Sandokan to the Rescue (film)

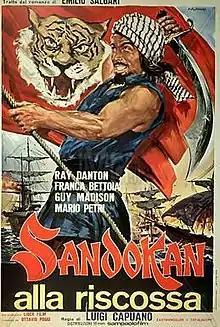

Sandokan to the Rescue is a 1964 historical adventure film directed by Luigi Capuano and starring Ray Danton, Guy Madison and Franca Bettoia. It was made as a co-production between Italy and West Germany. It is based on the 1907 novel "Sandokan to the Rescue" by Emilio Salgari featuring the character of Sandokan a Malayan pirate.